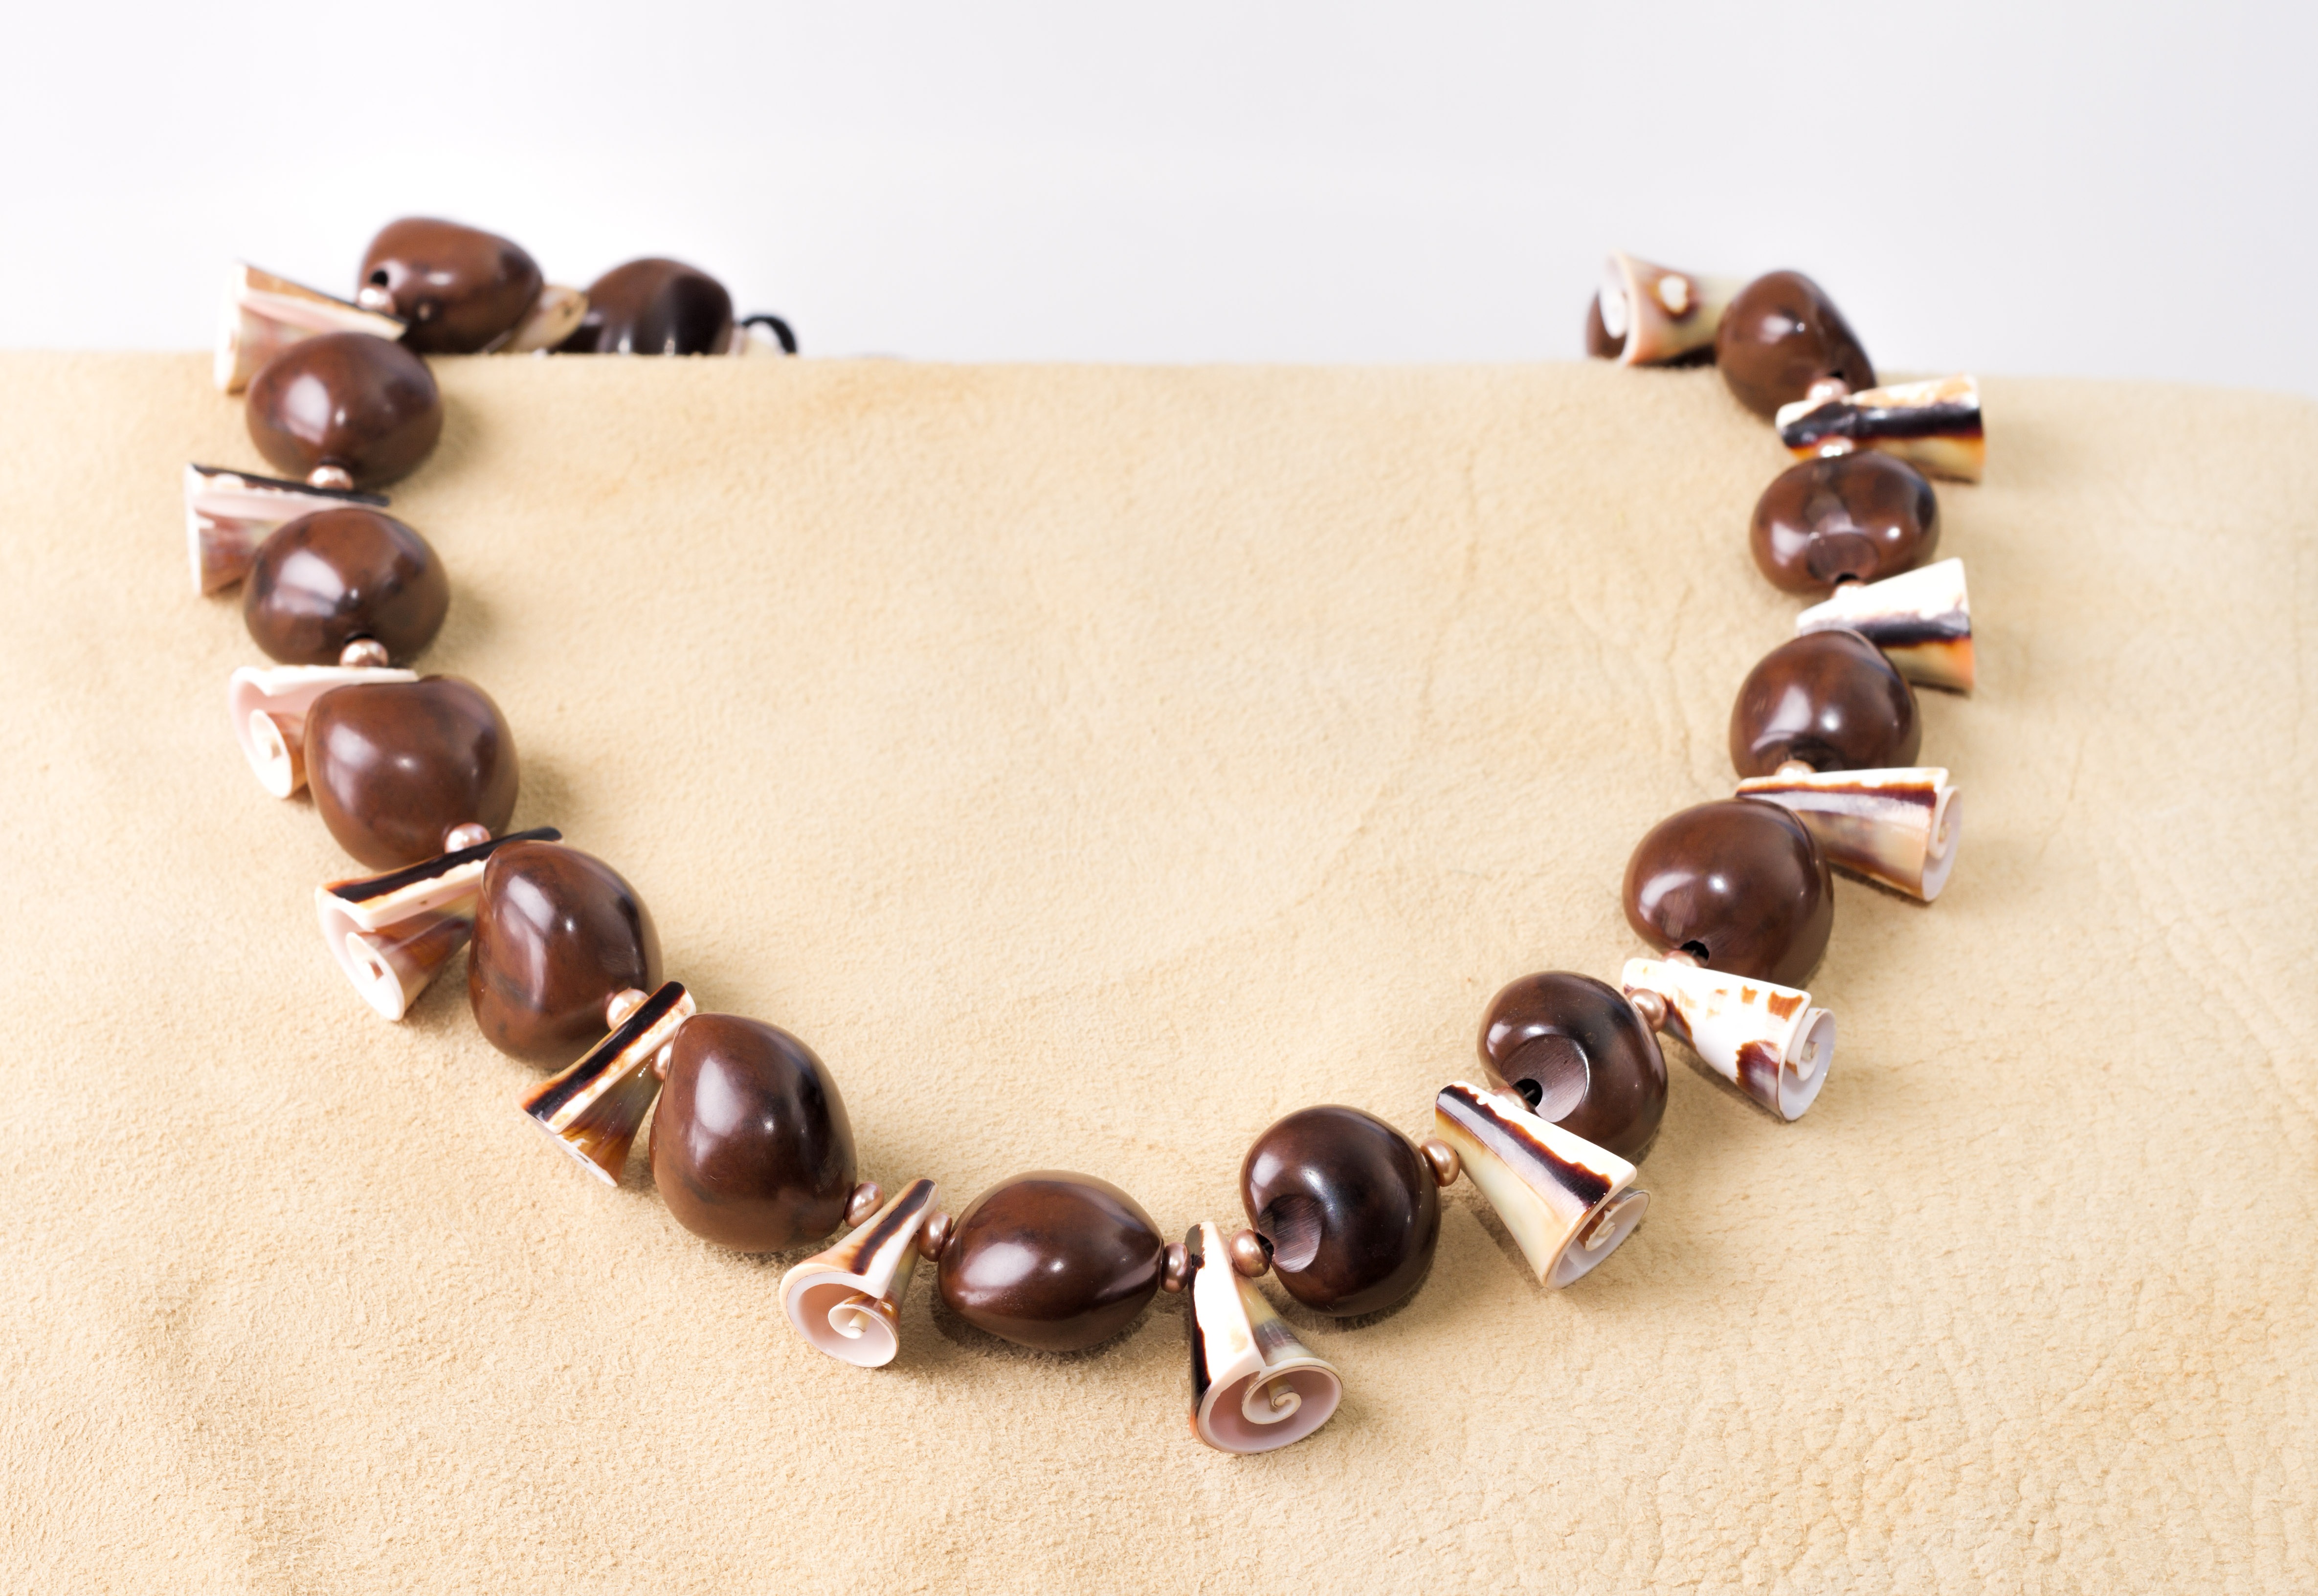
color, brown, bead, jewelry, necklace, bracelet, jewellery, jewel, shells, elegance, gemstone, fashion accessory